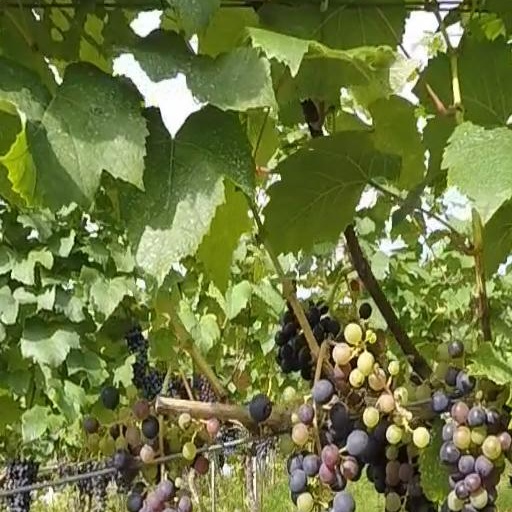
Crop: grape